Anchor Stone Blocks

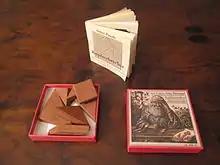
Other games by Anchor include the "Kopfzerbrecher" ("head breaker" or "brain teaser") puzzles

The new factory manufactures and sells all 15 of the sets in the main series (GK-NF) of Anchor sets as well as some sets modelling the Michaelis Basilika in Hildesheim and the Brandenburg Gate. They are widely available in Germany, including in the KaDeWe department store in Berlin, and are readily available online. A new series of sets for younger children called "Die neue Steinzeit" ("the new Stone Age") was introduced in 2012. The sets tend to be expensive, but high-quality; antique sets are just as playable now as when they were originally produced. Sets being produced today are made to the same specifications as the antique ones, so they can be easily integrated. In addition to construction sets, the artificial stone formula has been used to produce simple flat puzzles, such as tangrams.